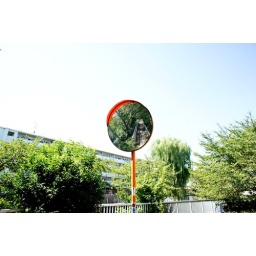
road in mirror